Villa Park

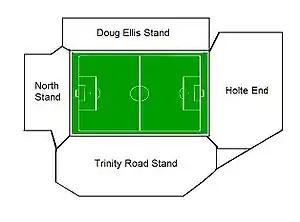
A diagram showing the alignment of stands at Villa Park

In response to the Hillsborough disaster which resulted in 96 fatalities, the Taylor Report of January 1990 recommended that all major grounds be converted to become all-seater as a safety measure by August 1994. Within a few months of the Taylor Report being published, the first changes were made in line with the report. The North Stand saw the addition of 2,900 seats to the lower tier of the stand in place of terracing, the Holte End's roof was extended in preparation for more seats, the Trinity Road Stand had its roof replaced, and the Witton Lane Stand had more corporate boxes added. By that time, all four floodlight pylons had been removed to make way for boxes or in preparation for seating, and new floodlights were installed on new gantries on the Trinity and Witton stands.